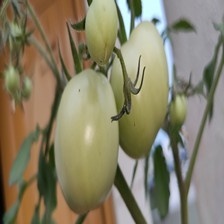
Label: tomato